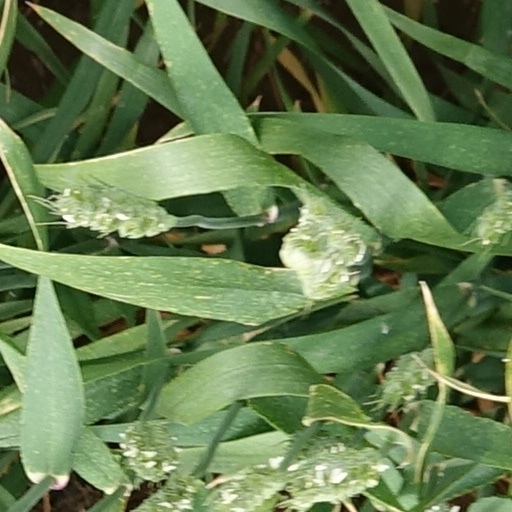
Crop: wheat